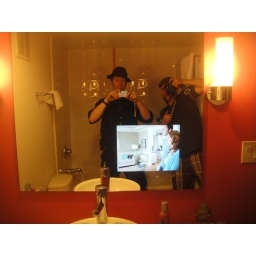
TV in the bathroom mirror. Ah, Vegas...